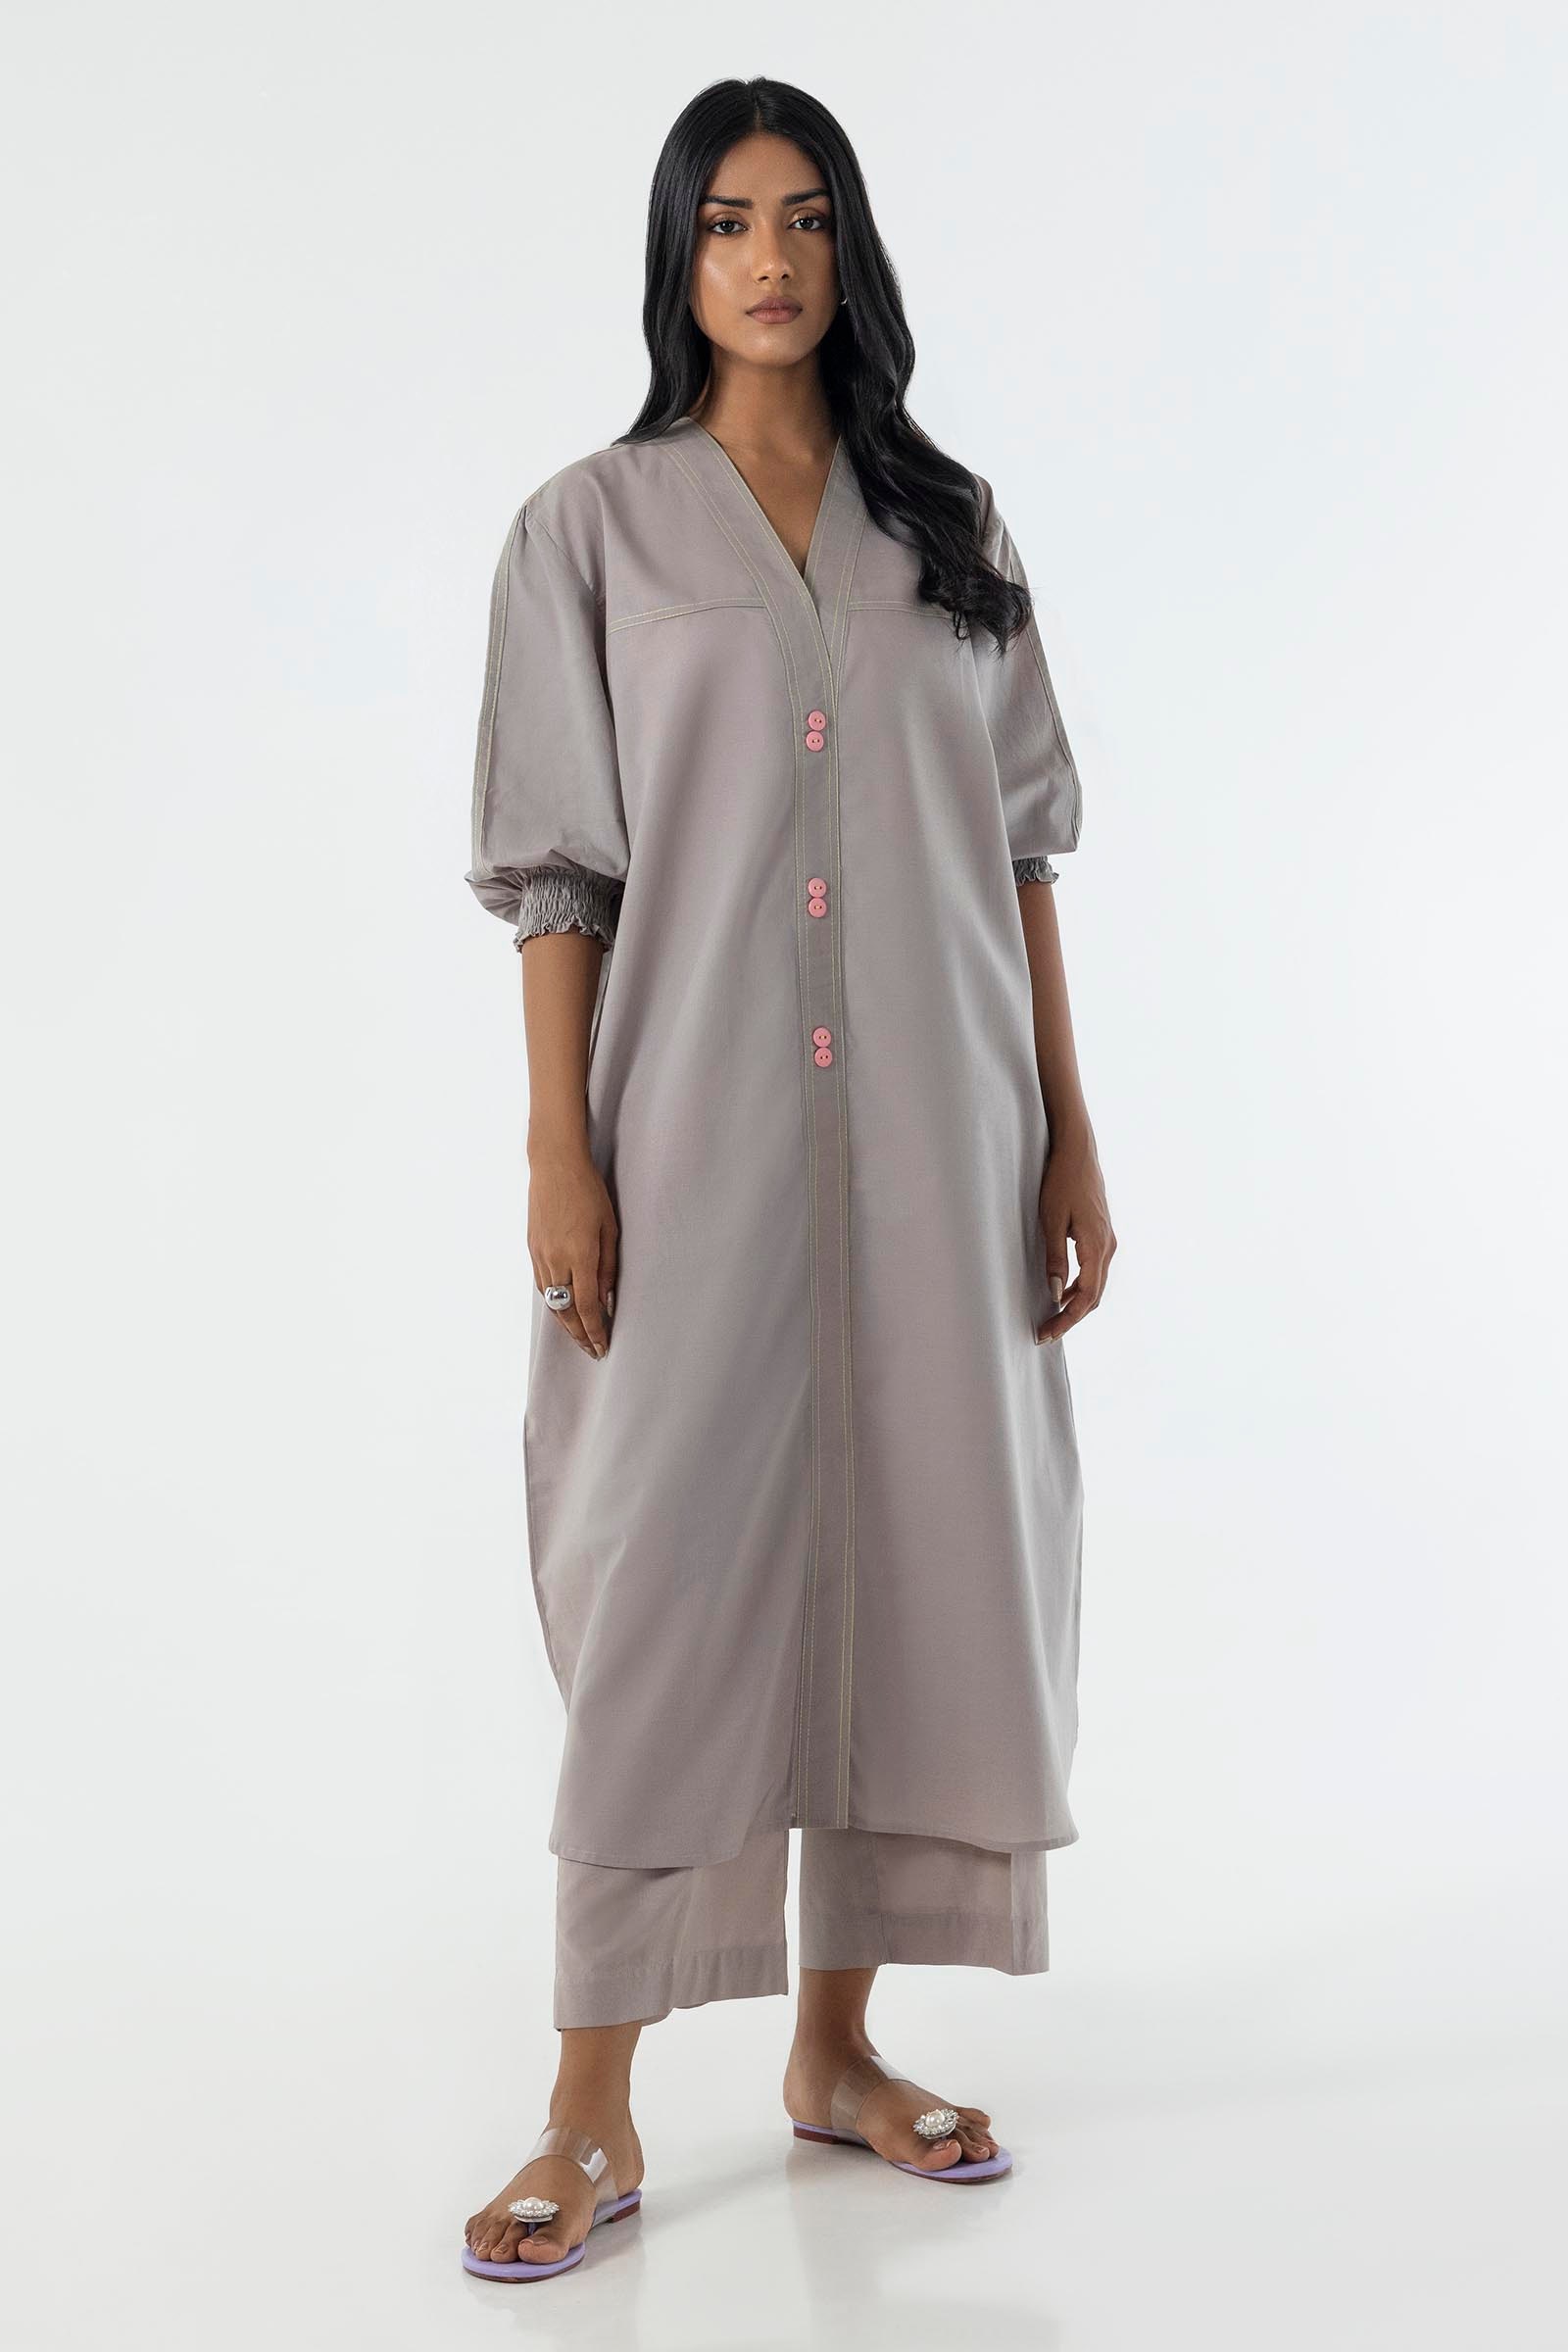
mauve button front tunic dress